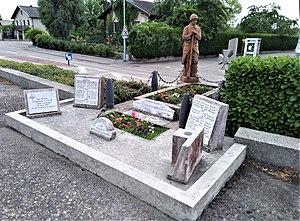
Monument aux morts de Chateauvilain en juillet 2019
Châteauvilain est une commune française située dans le département de l'Isère en région Auvergne-Rhône-Alpes.